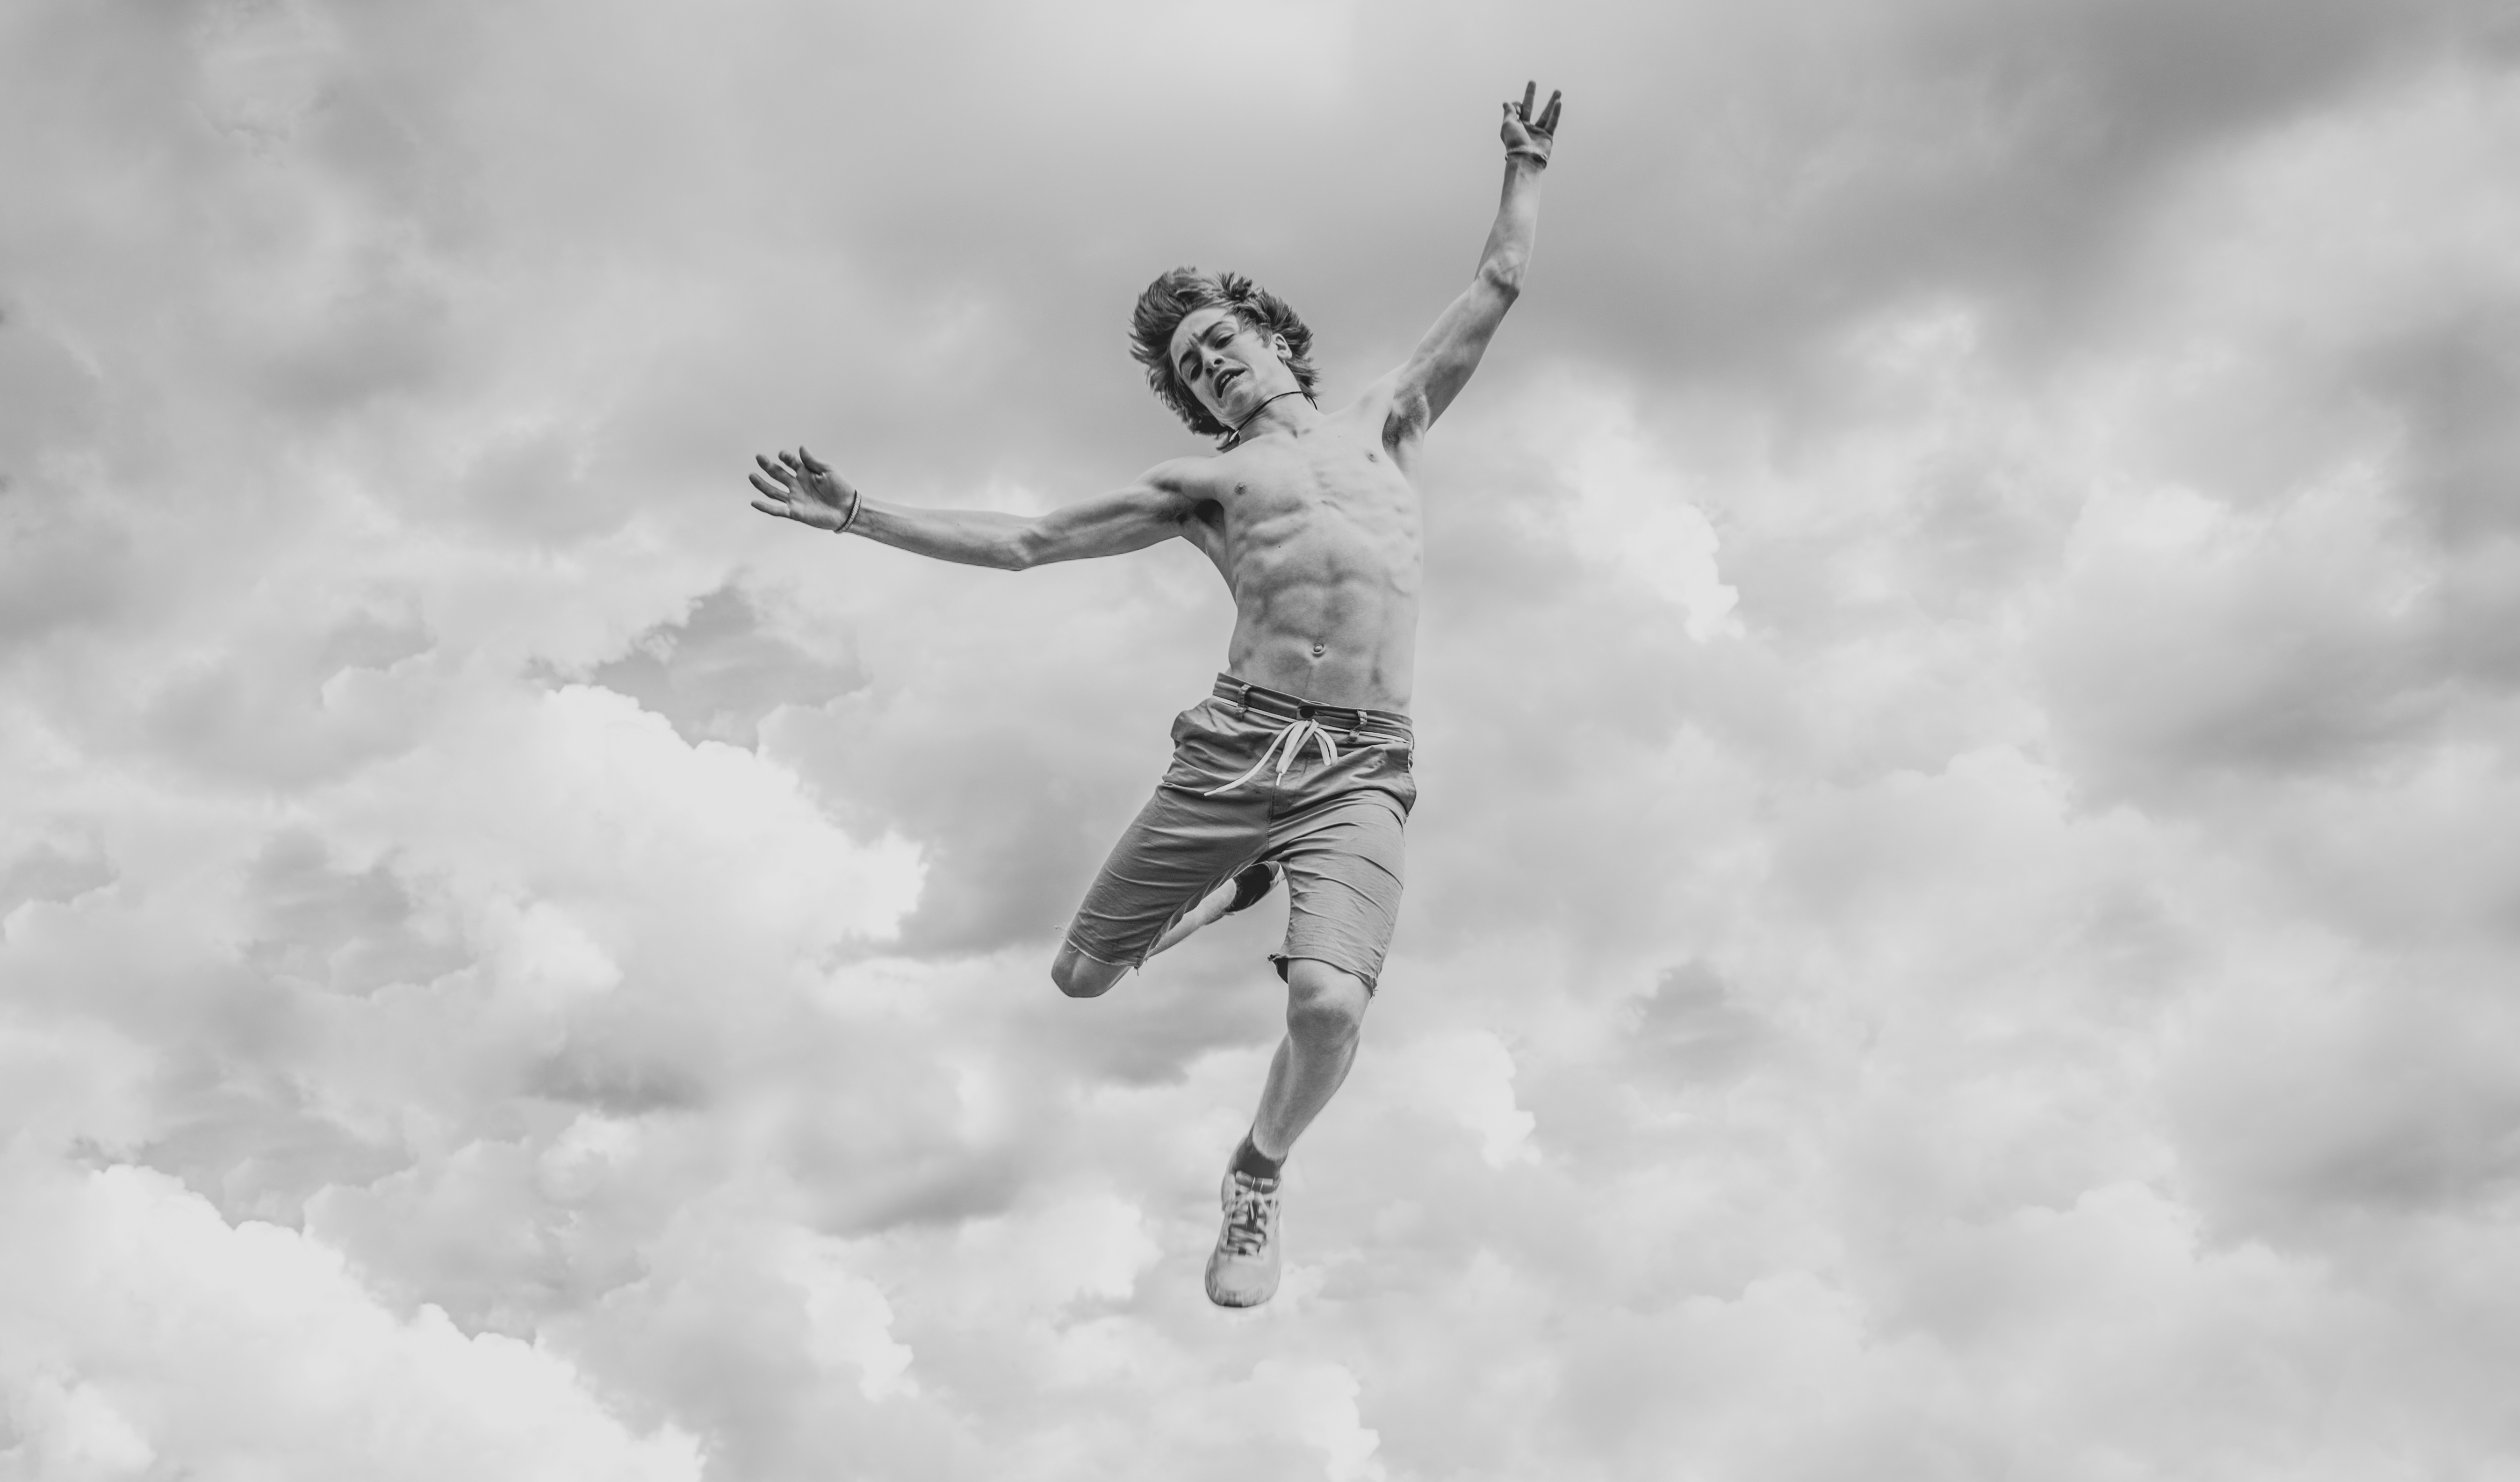
cloud, black and white, sky, white, jumping, monochrome, monochrome photography, atmosphere of earth